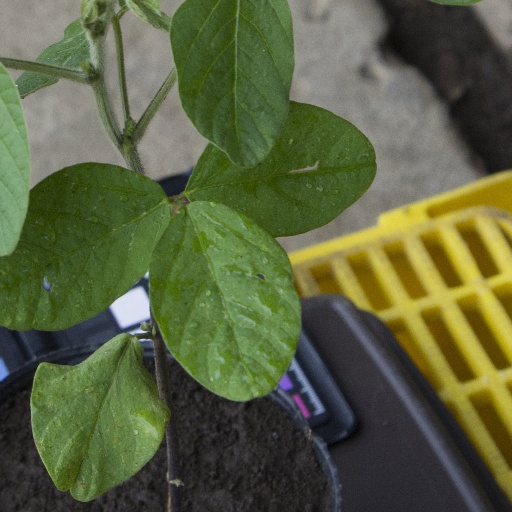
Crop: soybean